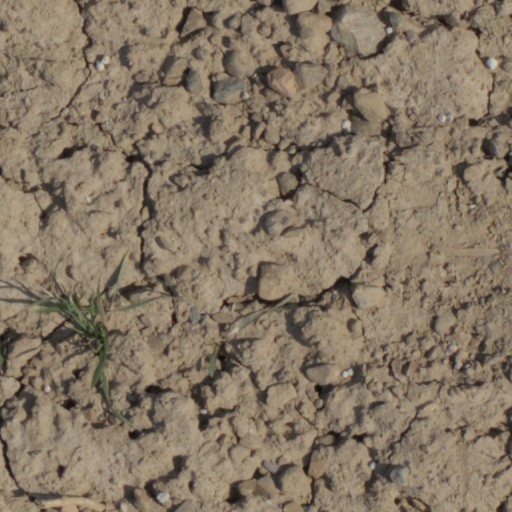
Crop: wheat